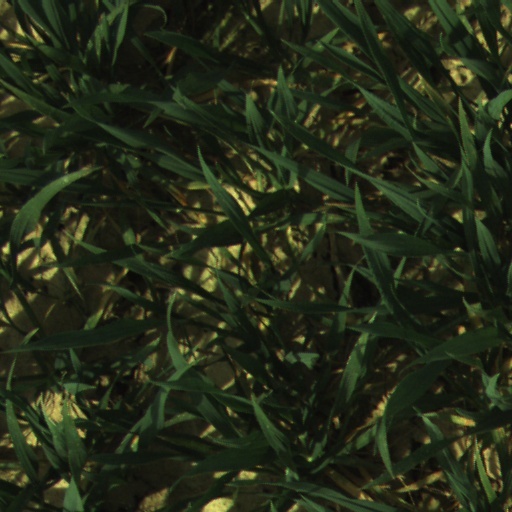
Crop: wheat